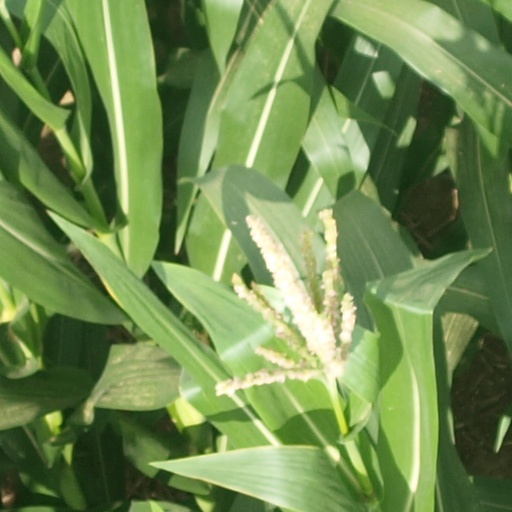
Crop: maize; corn